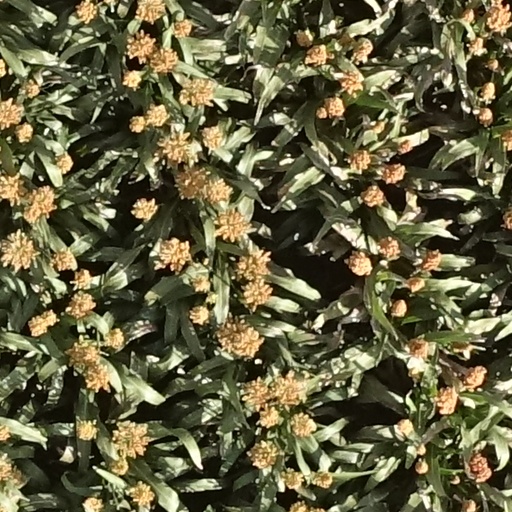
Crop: sorghum